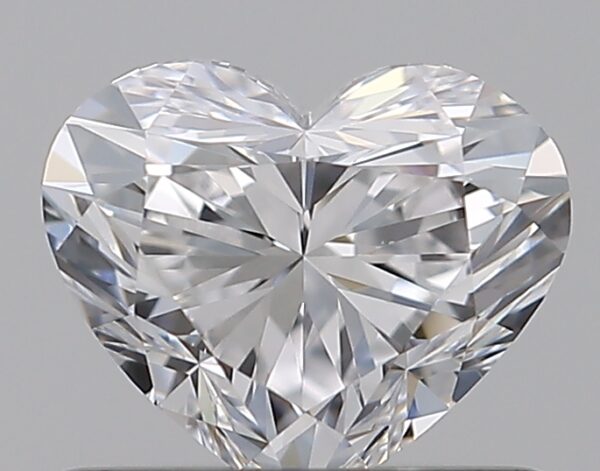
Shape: heart
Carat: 0.59
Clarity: VVS2
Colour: D
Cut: EX
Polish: VG
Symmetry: VG
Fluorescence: F
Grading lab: GIA
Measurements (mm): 4.92 x 5.84 x 3.46